Josu Ozkoidi

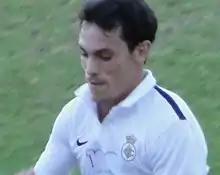

Josu Ozkoidi Alba (born 23 April 1990) is a Spanish footballer who plays as a left back.